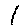
Label: 1